Maersk Commuter

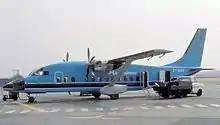
Short 360 at Copenhagen Airport in 1984

Maersk Air was at the time looking for opportunities to expand their network internationally and opted to purchase the airline. This also allowed Maersk to market itself with an international scheduled route. The agreement was struck in May 1983. Upon buying the airline, Maersk initiated an order in December for two Short 360s. The following year the route was moved. It still started and terminated at Esbjerg and Stavanger, but the stopover was moved to Aalborg Airport, which served a much larger catchment area.